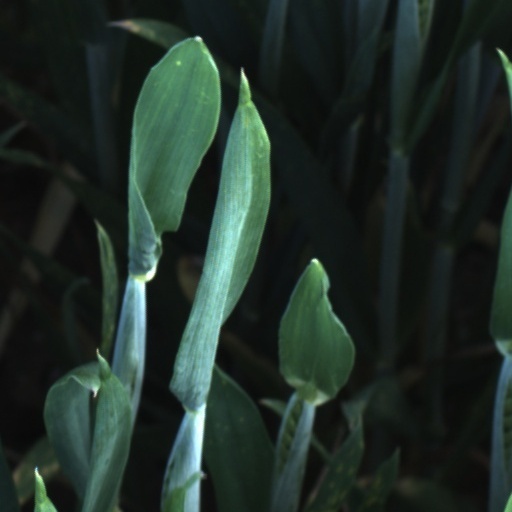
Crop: wheat